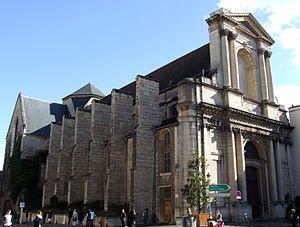
Eglise Saint-Etienne, devenue Chambre de Commerce et d'Industrie, Dijon, Côte d'Or, Bourgogne, FRANCE
Ce tableau présente la liste de tous les monuments historiques classés ou inscrits dans la ville de Dijon, Côte-d'Or, en France. Avec 213 monuments classés ou inscrits, Dijon est la neuvième ville française comptant le plus de monuments historiques, après Paris, Bordeaux, La Rochelle, Nancy, Lyon, Rouen, Arras et Strasbourg.
Jean-Philippe Rameau est un compositeur français et théoricien de la musique, né le 25 septembre 1683 à Dijon et mort le 12 septembre 1764 à Paris.